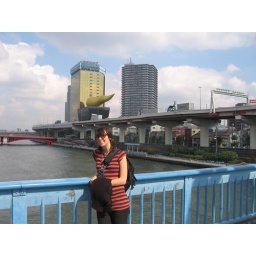
Me on the bridge in front of the sopporro building